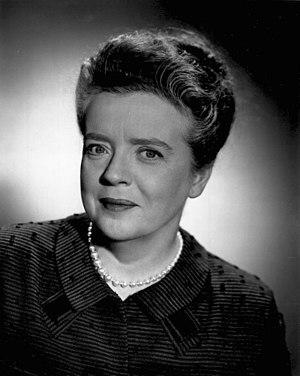
Frances Elizabeth Bavier, née le 14 décembre 1902 à New York, et morte le 6 décembre 1989 à Siler City, en Caroline du Nord, est une actrice américaine de théâtre, de cinéma et de télévision.